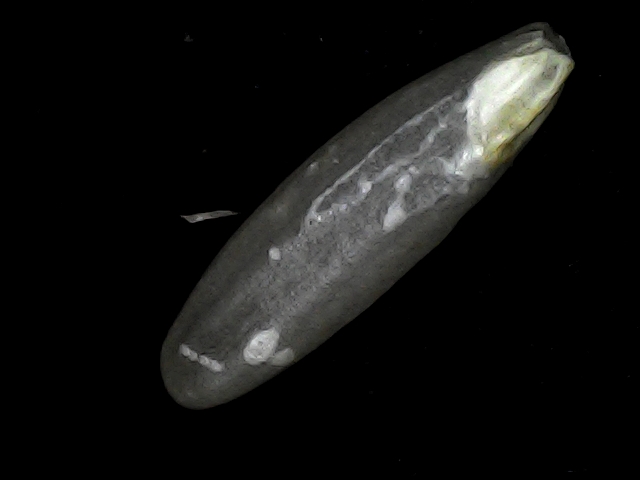
Rice variety: BRRI102